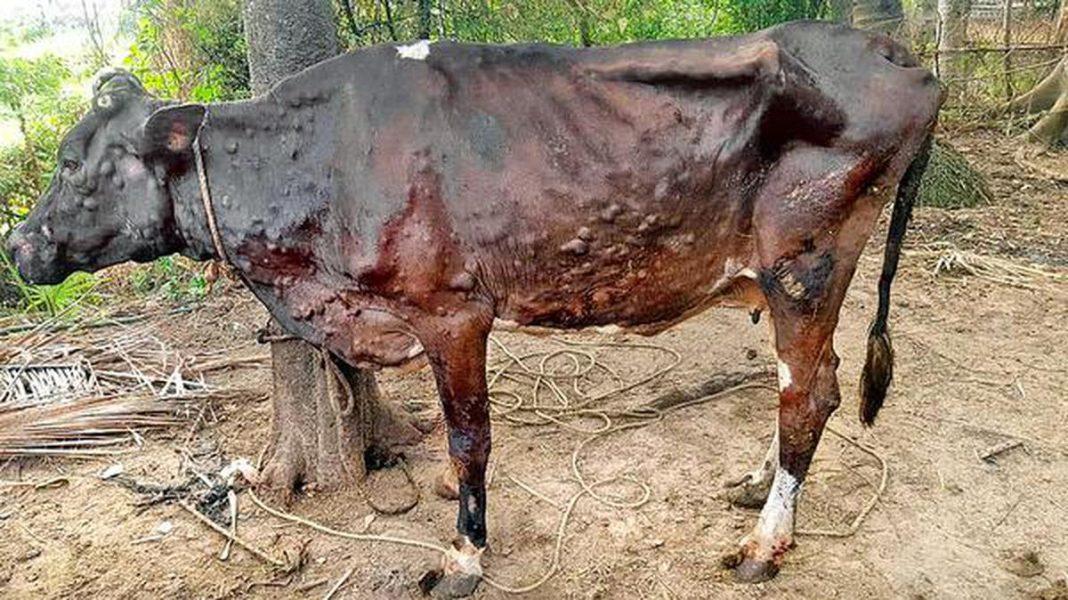
Ng'ombe mweusi, mwenye matatizo ya kiafya.Akiwa amesimama karibu na mti.Ngozi yake inaonekana ina vidonda vingi na uvimbe hasa sehemu ya tumbo na ubafuni.Baadhi ya maeneo ya ngozi yanalenkea na inaonekana kutokana na ugonjwa fulani.